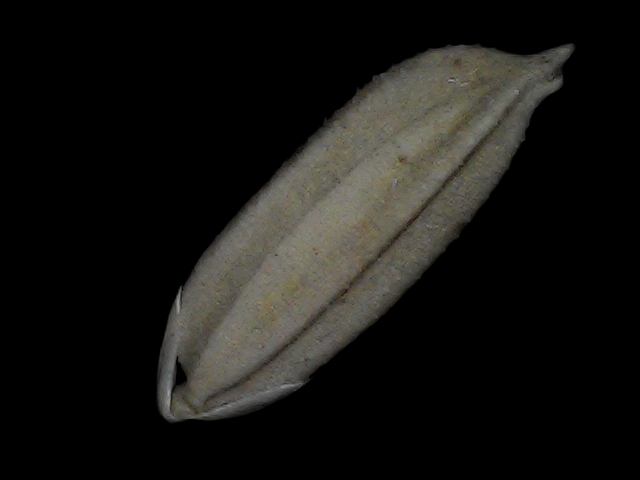
Rice variety: Bd72